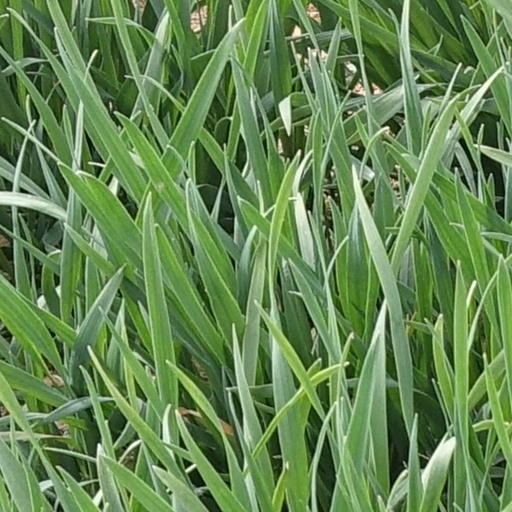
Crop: wheat